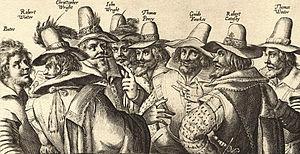
Gravure du XVIIe siècle
1605 est une année commune commençant un samedi.